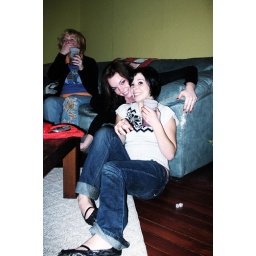
We are the psychoceramics. The cracked pots of humanity.I think Nurse Flynn said a dirty word in the background.